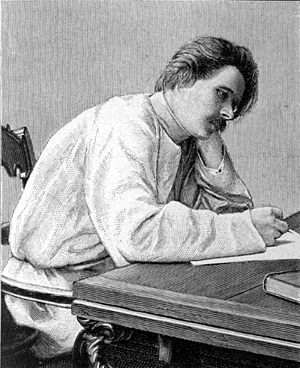
Maksim Gorkij / Udmærkelser
Maksim Gorkij
"Maksim Gorkij var en russisk forfatter. Gorkij betyder ""Den bitre"".